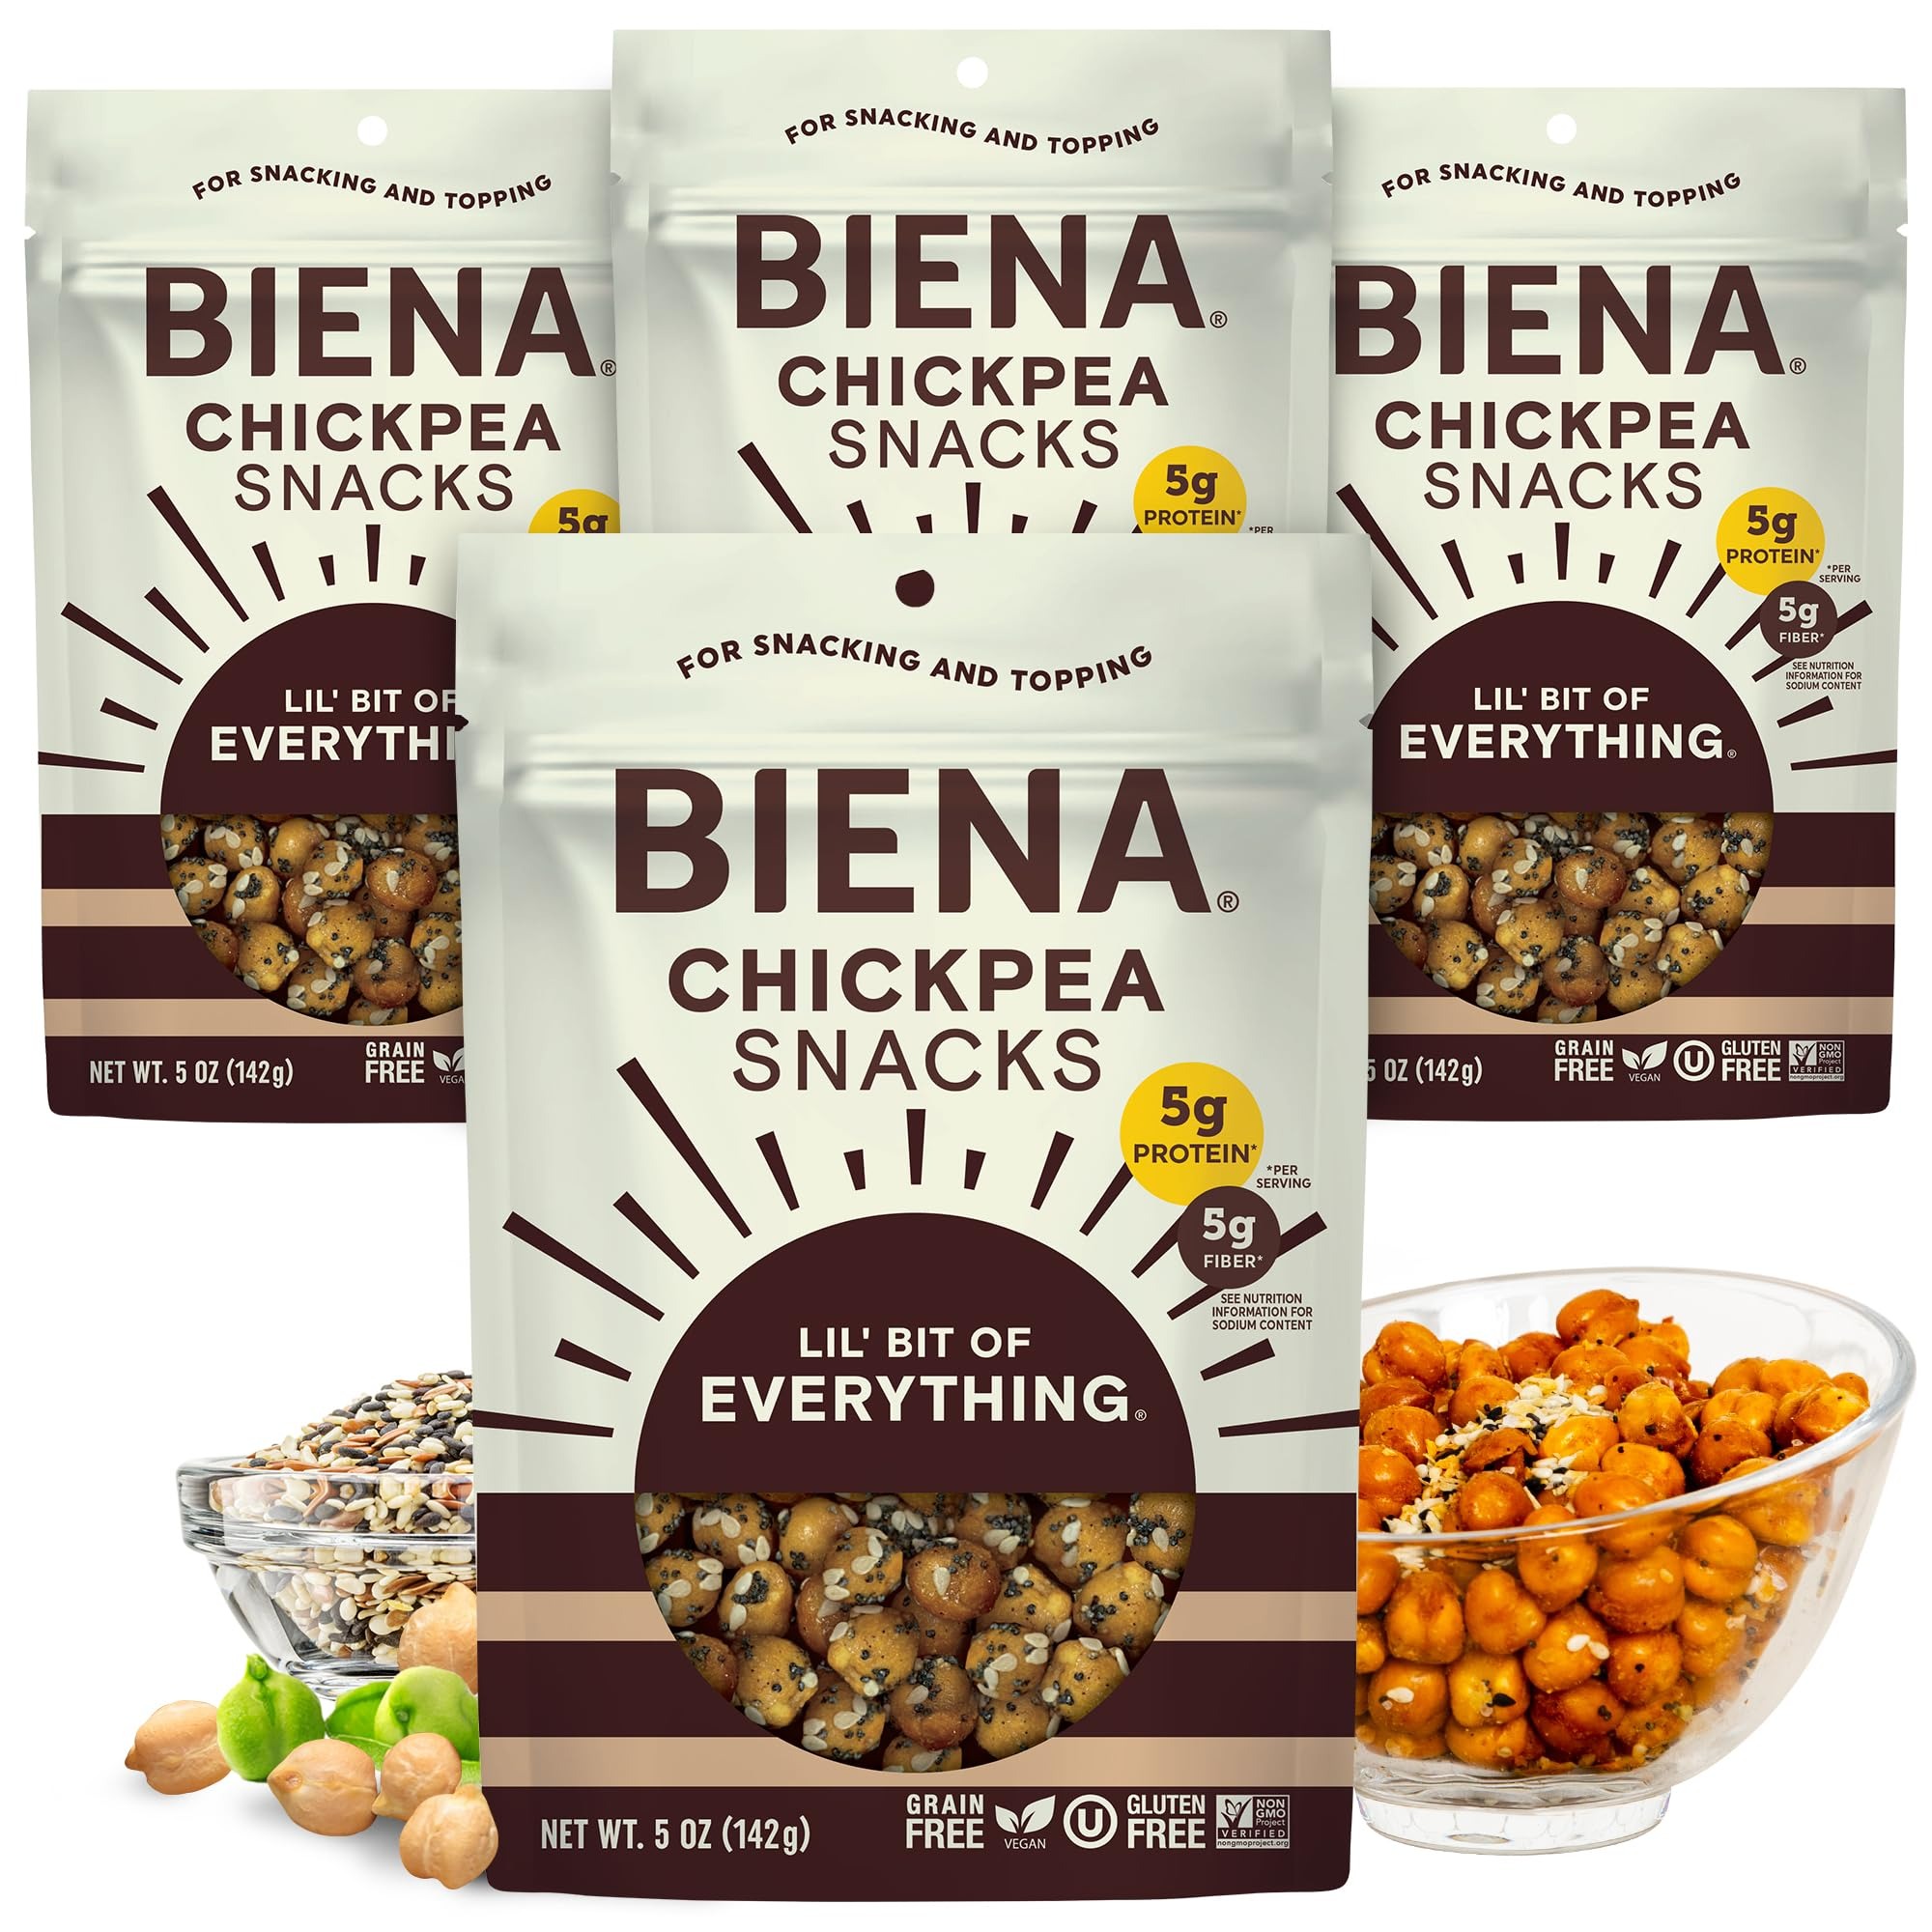
Item Name: Biena Crispy Roasted Chickpea Snacks, Lil’ Bit of Everything, High Protein Snacks, High Fiber Snacks, Gluten Free, Plant-Based, Non-GMO, Healthy Snacks for Adults and Kids, 4-Pack 5 Ounce Bags
Bullet Point 1: Light and crispy: Our roasted chickpeas with all the flavors of an everything bagel (without the carbs) are great healthy snacks to keep on hand; Biena adds protein, fiber, flavor and that satisfying crunch to your day
Bullet Point 2: Deliciously nutritious: With 5 grams of plant-based protein and 6 grams of fiber, these low-calorie chickpeas make the perfect vegan snacks or nutritious boost for your favorite meals; All the flavors of an everything bagel, without all the carbs
Bullet Point 3: Biena all the ways: Enjoy our roasted garbanzo beans right out of the bag, as a topping in place of croutons or crackers on soups or salads or transformed in a tasty recipe
Bullet Point 4: All the good stuff: These gluten-free snacks are also non-GMO, grain-free, dairy-free and peanut/tree nut-free; vegan protein snacks made with only real, whole-food ingredients
Value: 4.0
Unit: Count

Price: 4.99